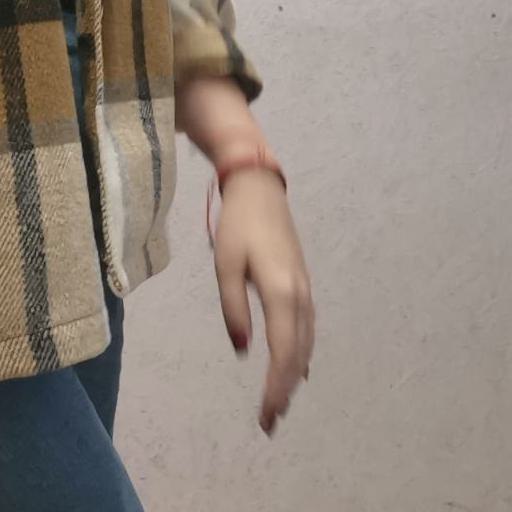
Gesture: no_gesture